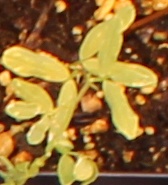
Label: Lentil